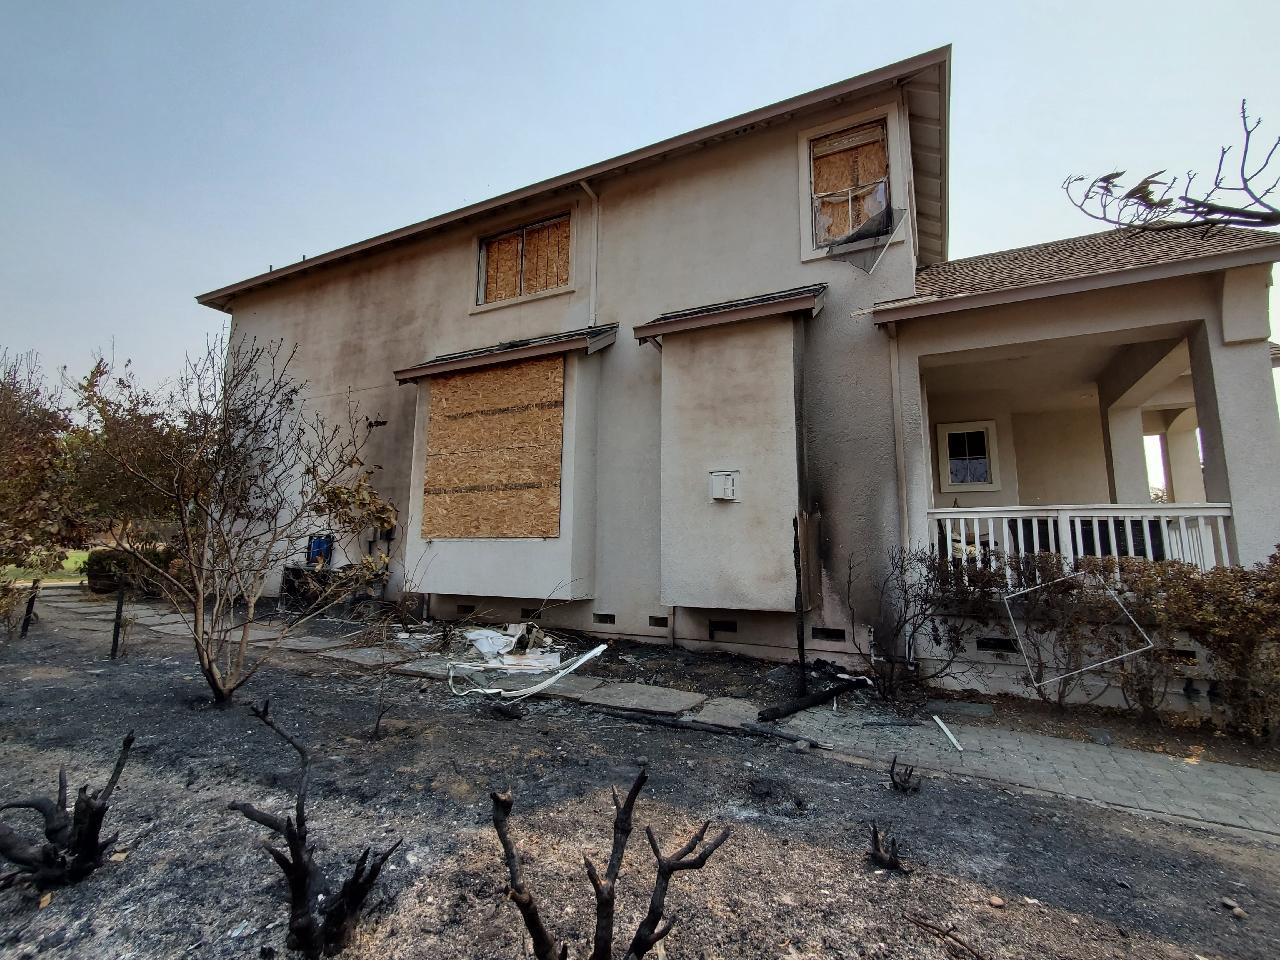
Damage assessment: major